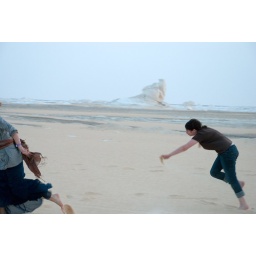
we got excited to see so much sand and at the idea of sleeping in it